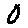
Label: 0